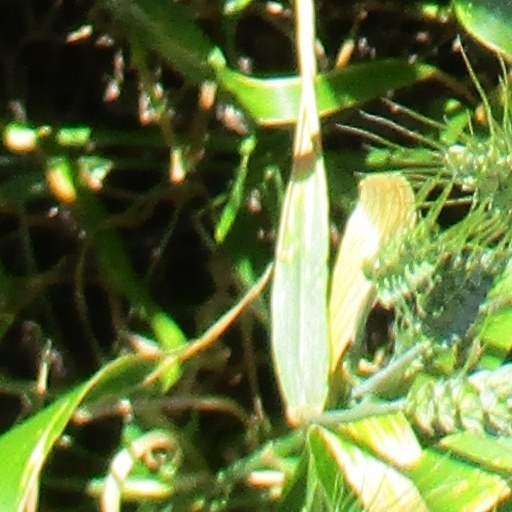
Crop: wheat